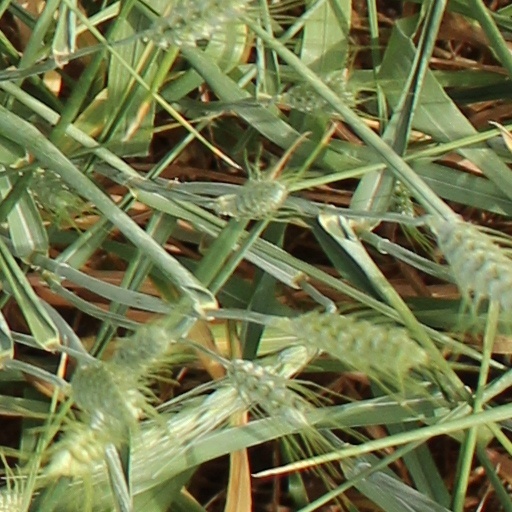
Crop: wheat